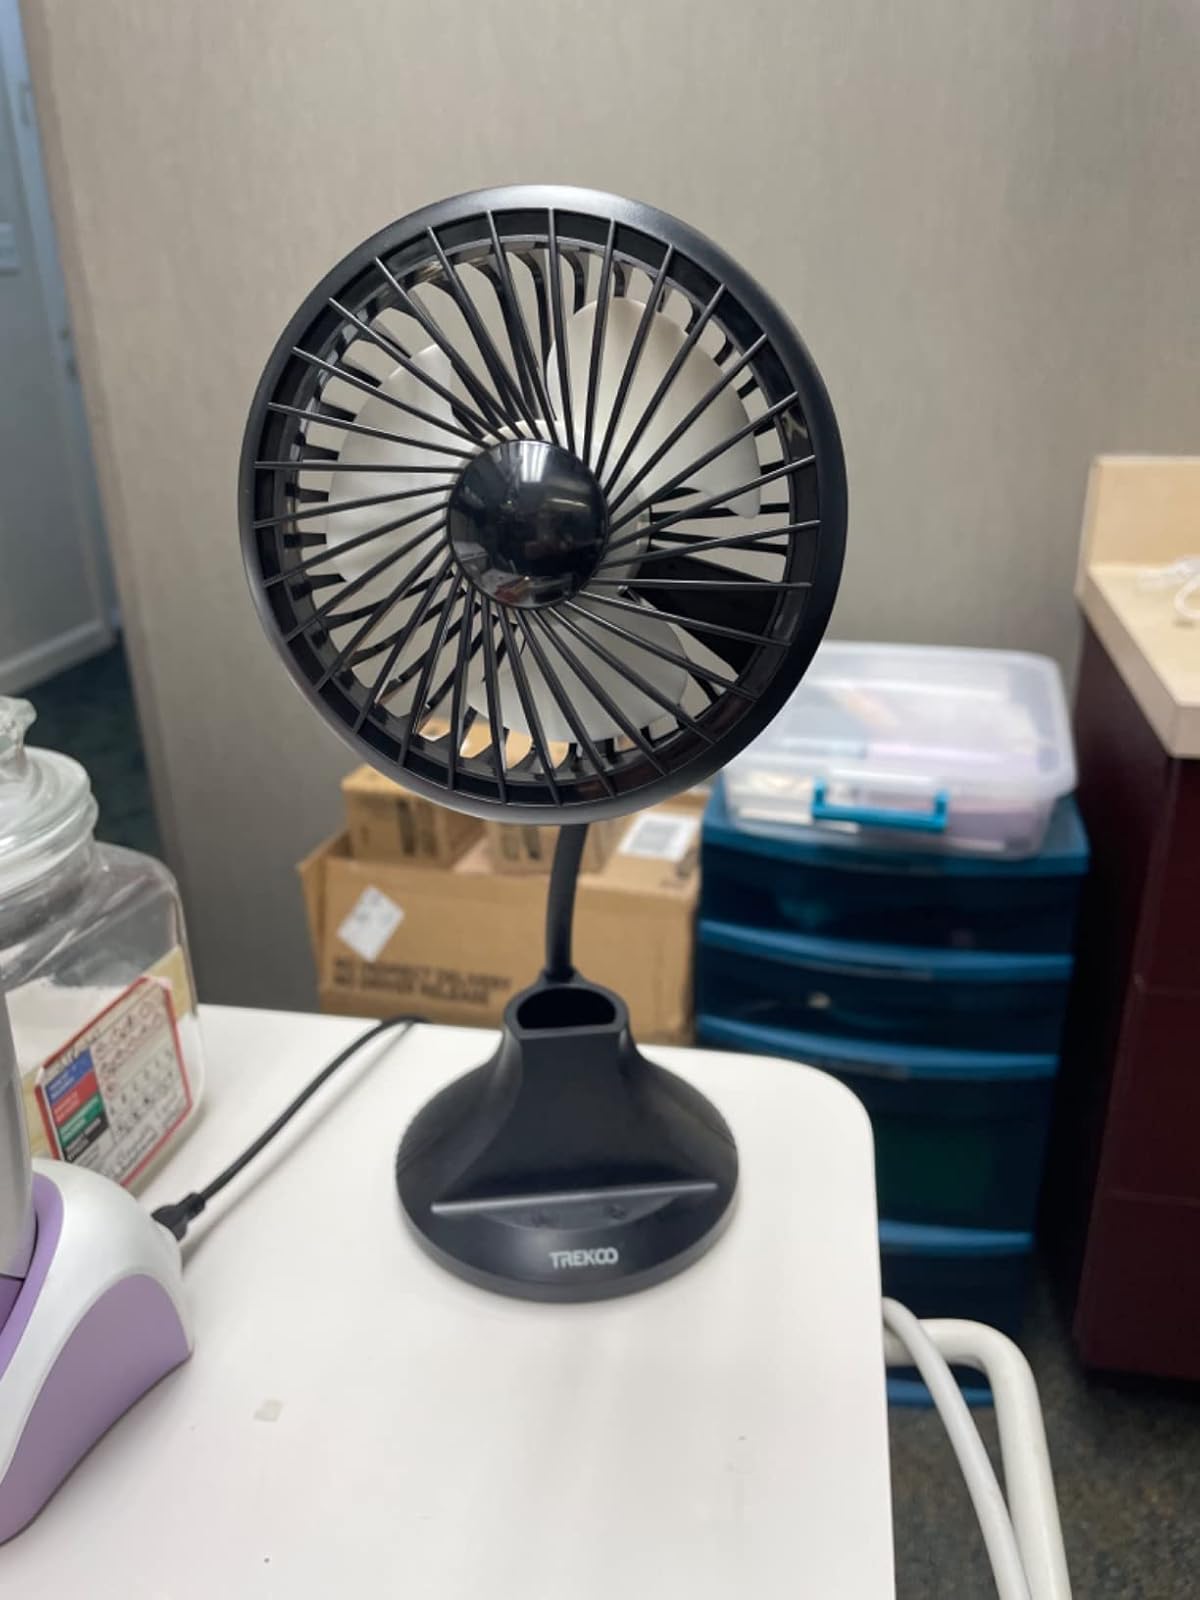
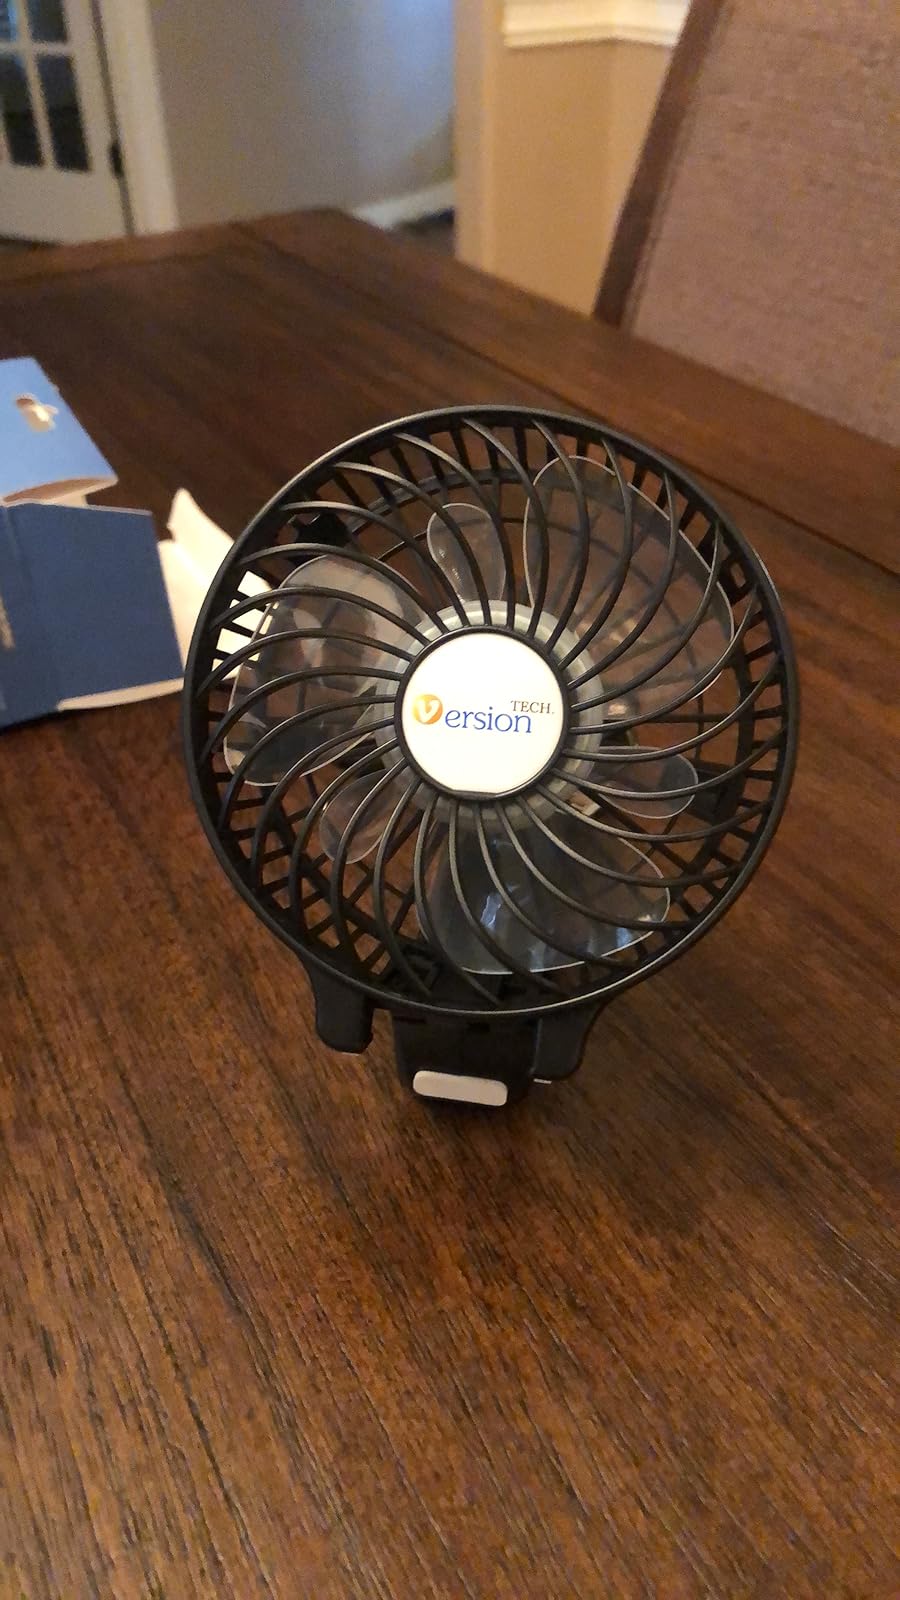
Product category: fan
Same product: no